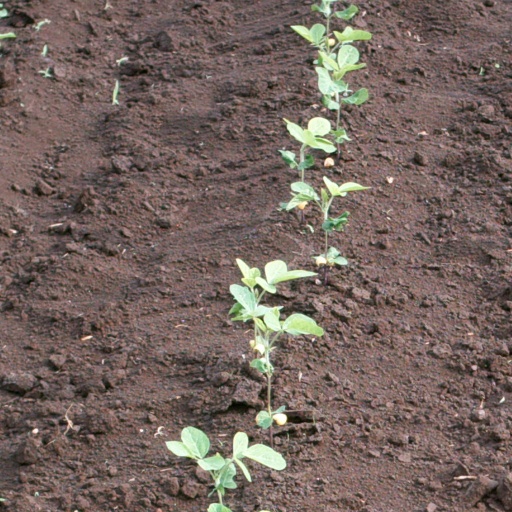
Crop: soybean